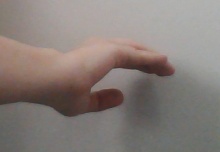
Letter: jeem